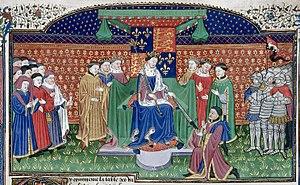
John Stafford est un homme d'État anglais et archevêque de Canterbury.